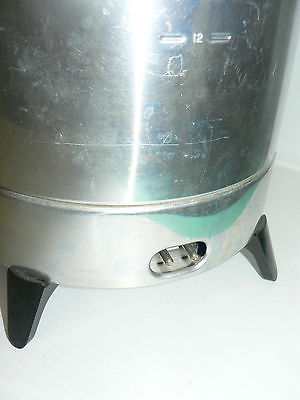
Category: coffee maker